Einsiedeln

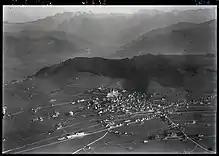
Aerial view by Walter Mittelholzer (1934)

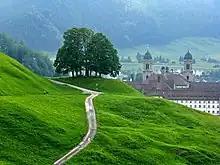
Hillside and alpine pastures near the town

Einsiedeln is situated in the valley of the Alp river. It comprises six localities: Bennau, Egg, Willerzell, Euthal, Gross and Trachslau. The village of Biberbrugg is shared with the municipality of Feusisberg. Einsiedeln has a total area of , of which nearly half (47.1%) is agricultural and only slightly less (44.5%) is forested. The rest of the land is either settled (5.5%) or non-productive (less than 2.8%).